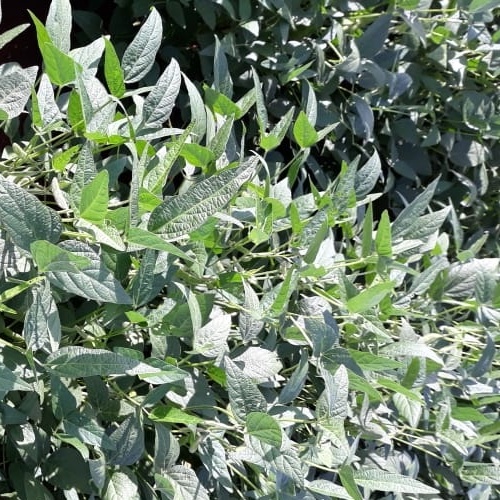
Label: Healthy